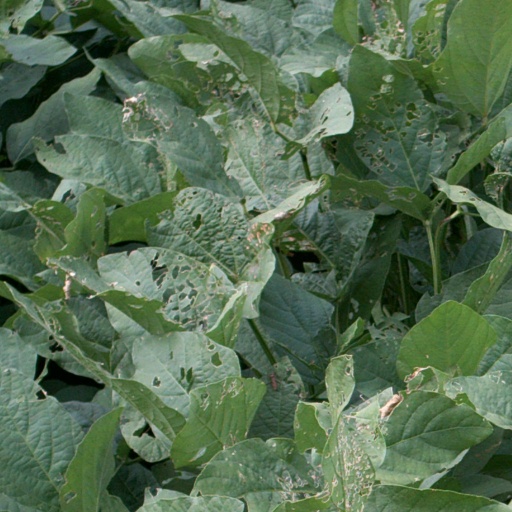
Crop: soybean